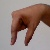
The image shows a hand gesture representing the letter 'Q' in Indian Sign Language.